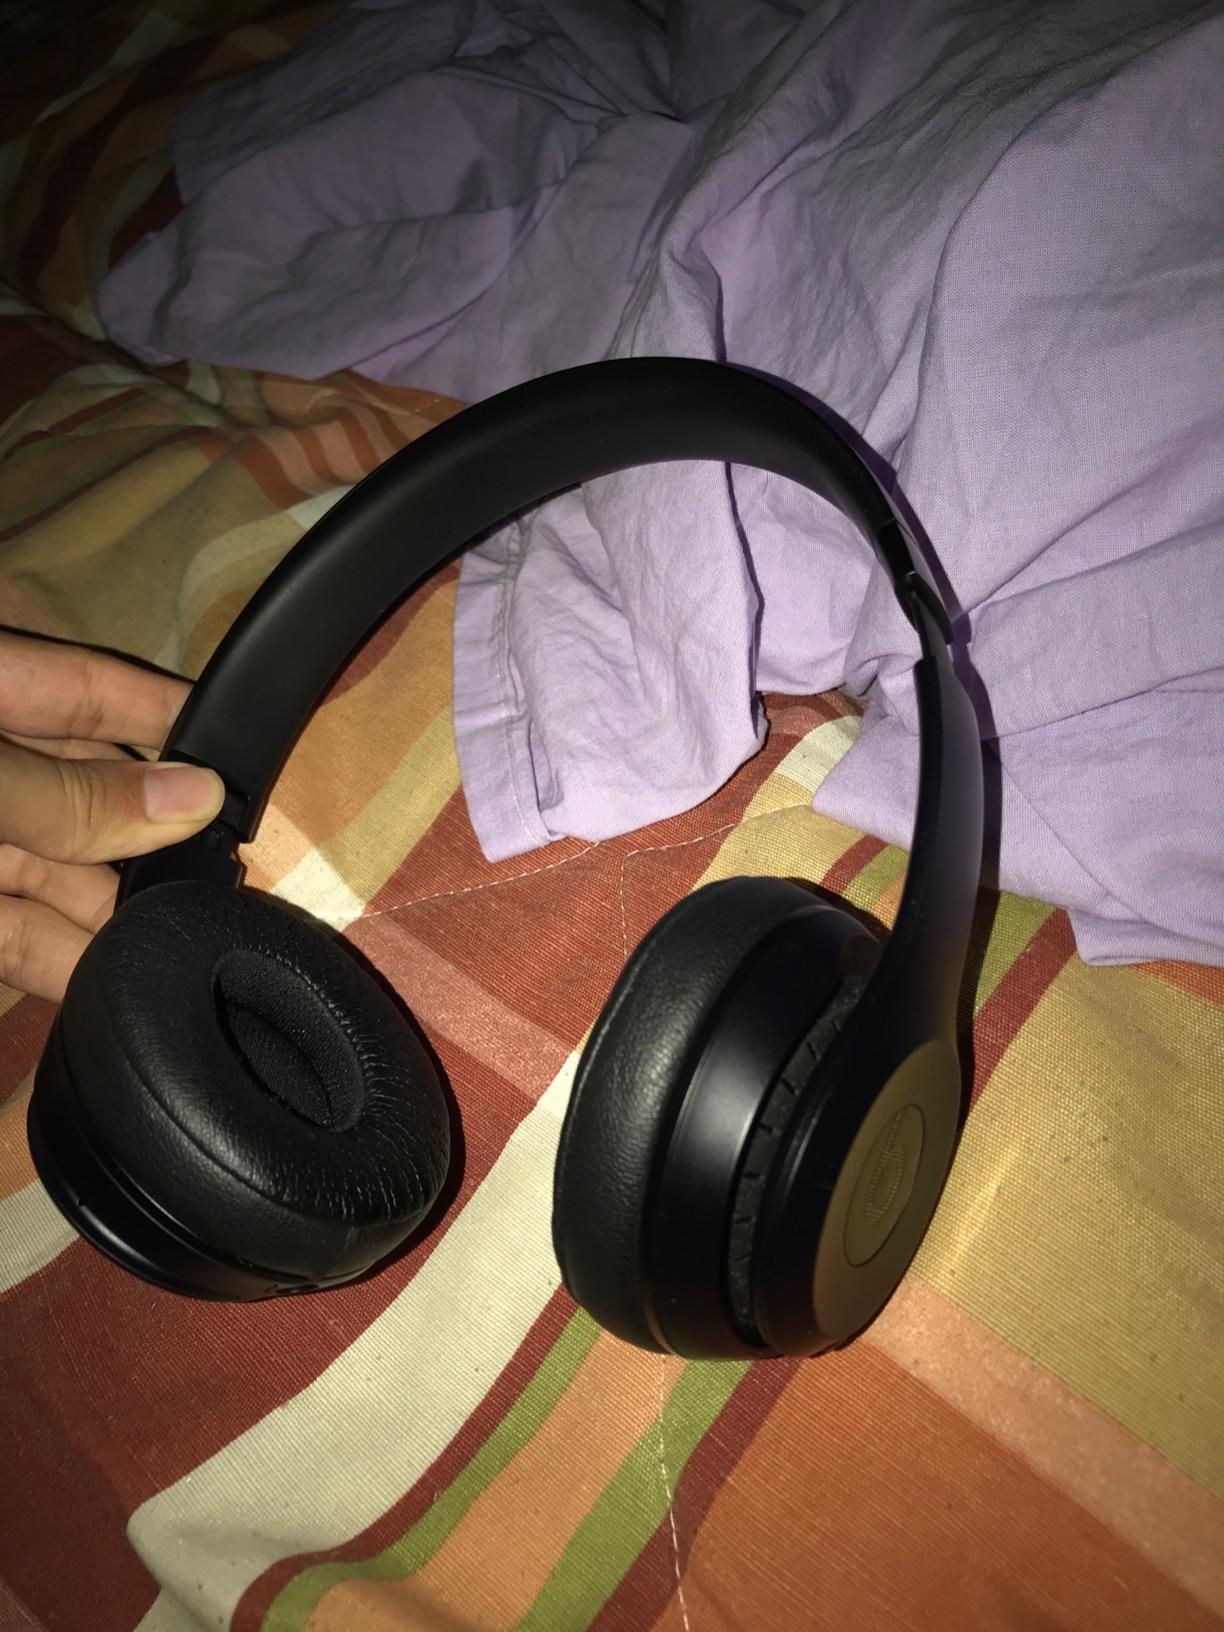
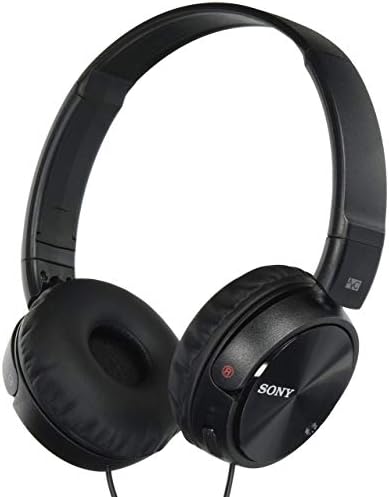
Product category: headphones
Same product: no